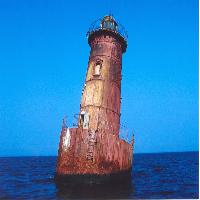
Weather: sun or clear